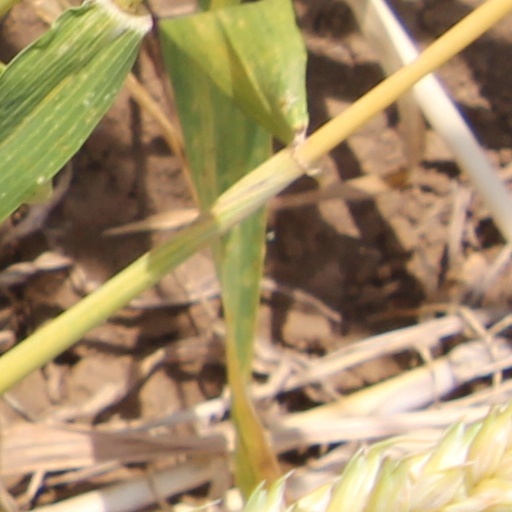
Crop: wheat